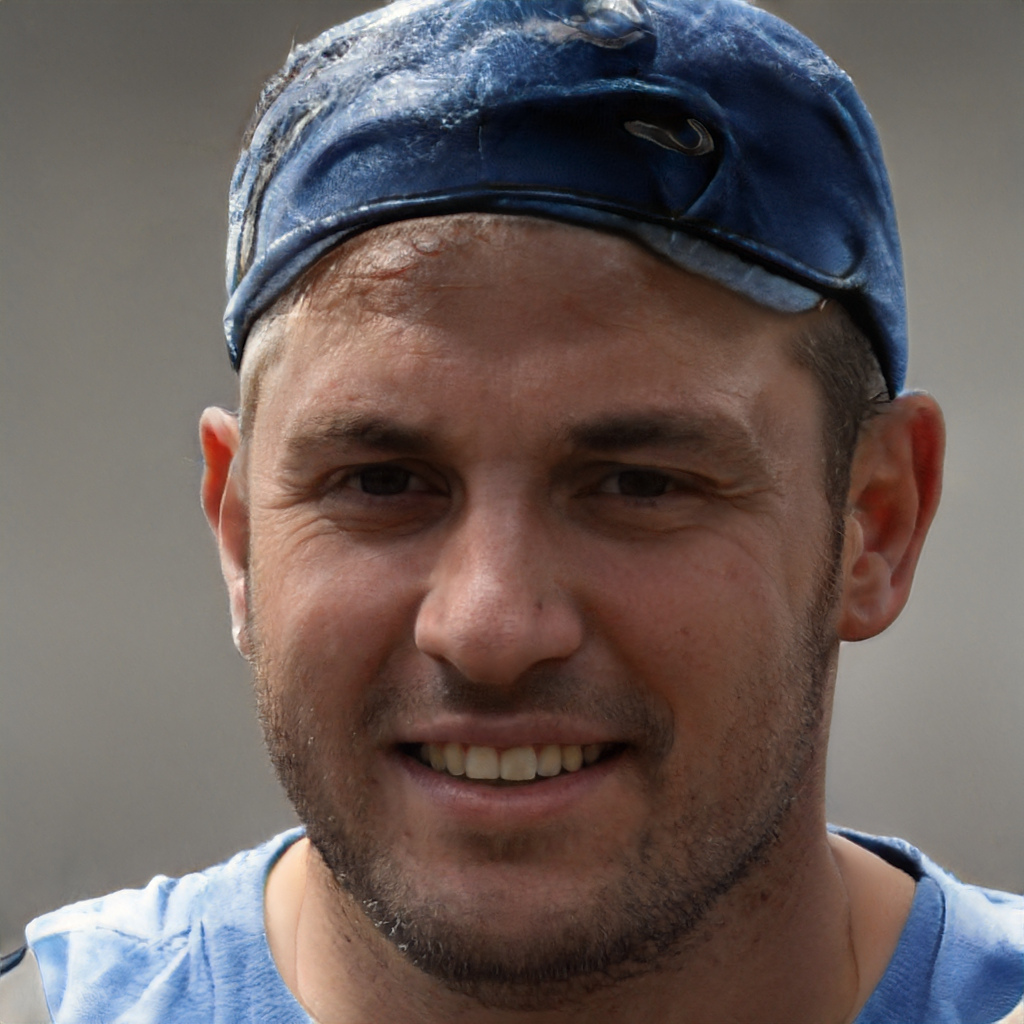
Gender: Male